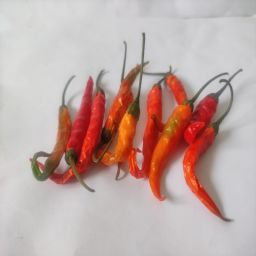
Crop: Chile Pepper
Quality: Dried